Poujols

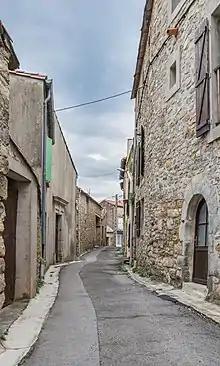
Grand Rue in Poujols.jpg

Poujols is a commune in the Hérault department in the Occitanie region in southern France.